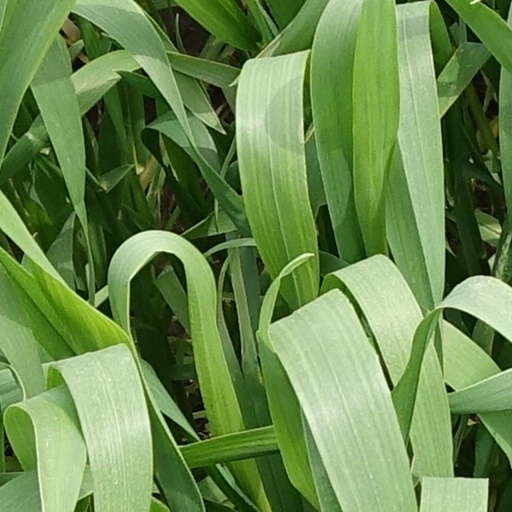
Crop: wheat